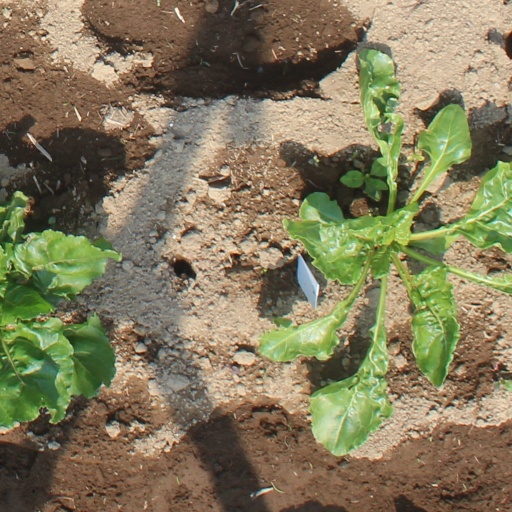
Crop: sugar beet